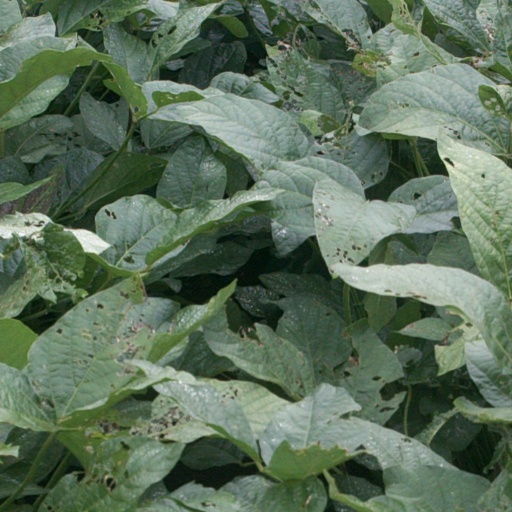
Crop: soybean